History of New Mexico

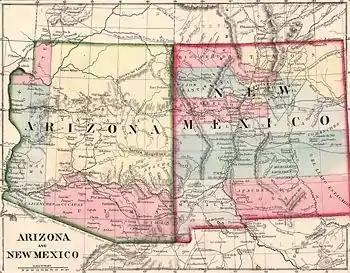
1867 map

Under the Treaty of Guadalupe Hidalgo of 1848, Mexico ceded much of its mostly unsettled northern holdings, today known as the American Southwest and California, to the United States of America in exchange for an end to hostilities, and the American evacuation of Mexico City and many other areas under its control. Under this treaty, Mexico recognized Texas as a part of the United States. Mexico also received $15 million cash, plus the assumption of debts of Mexico to American citizens.